Chemical Bank

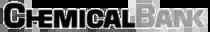
Chemical Bank's 1970-1992 logo, in use until the bank's merger with Manufacturers Hanover

Chemical continued pursuing acquisitions, throughout the 1980s notably its acquisitions of Texas Commerce Bank (1986) and Horizon Bancorp (1986) as well as its attempted takeover of Florida National Bank (1982).